Robert Lundy

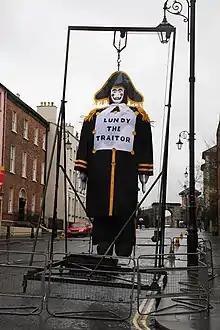
Traditional effigy of Robert Lundy in Derry prior to being burnt by the Apprentice Boys

He was apprehended in western Scotland, imprisoned at Dumbarton Castle, and then sent to the Tower of London. He was excluded from the Act of Indemnity in 1690. An effort was made to send him for trial at Derry, but this was argued against because it was evident that Lundy still retained the support of influential people there. As George Walker described this, "he had a faction for him" in the town. After an enquiry in London he was "cleared of charges of treason" and returned to military service.